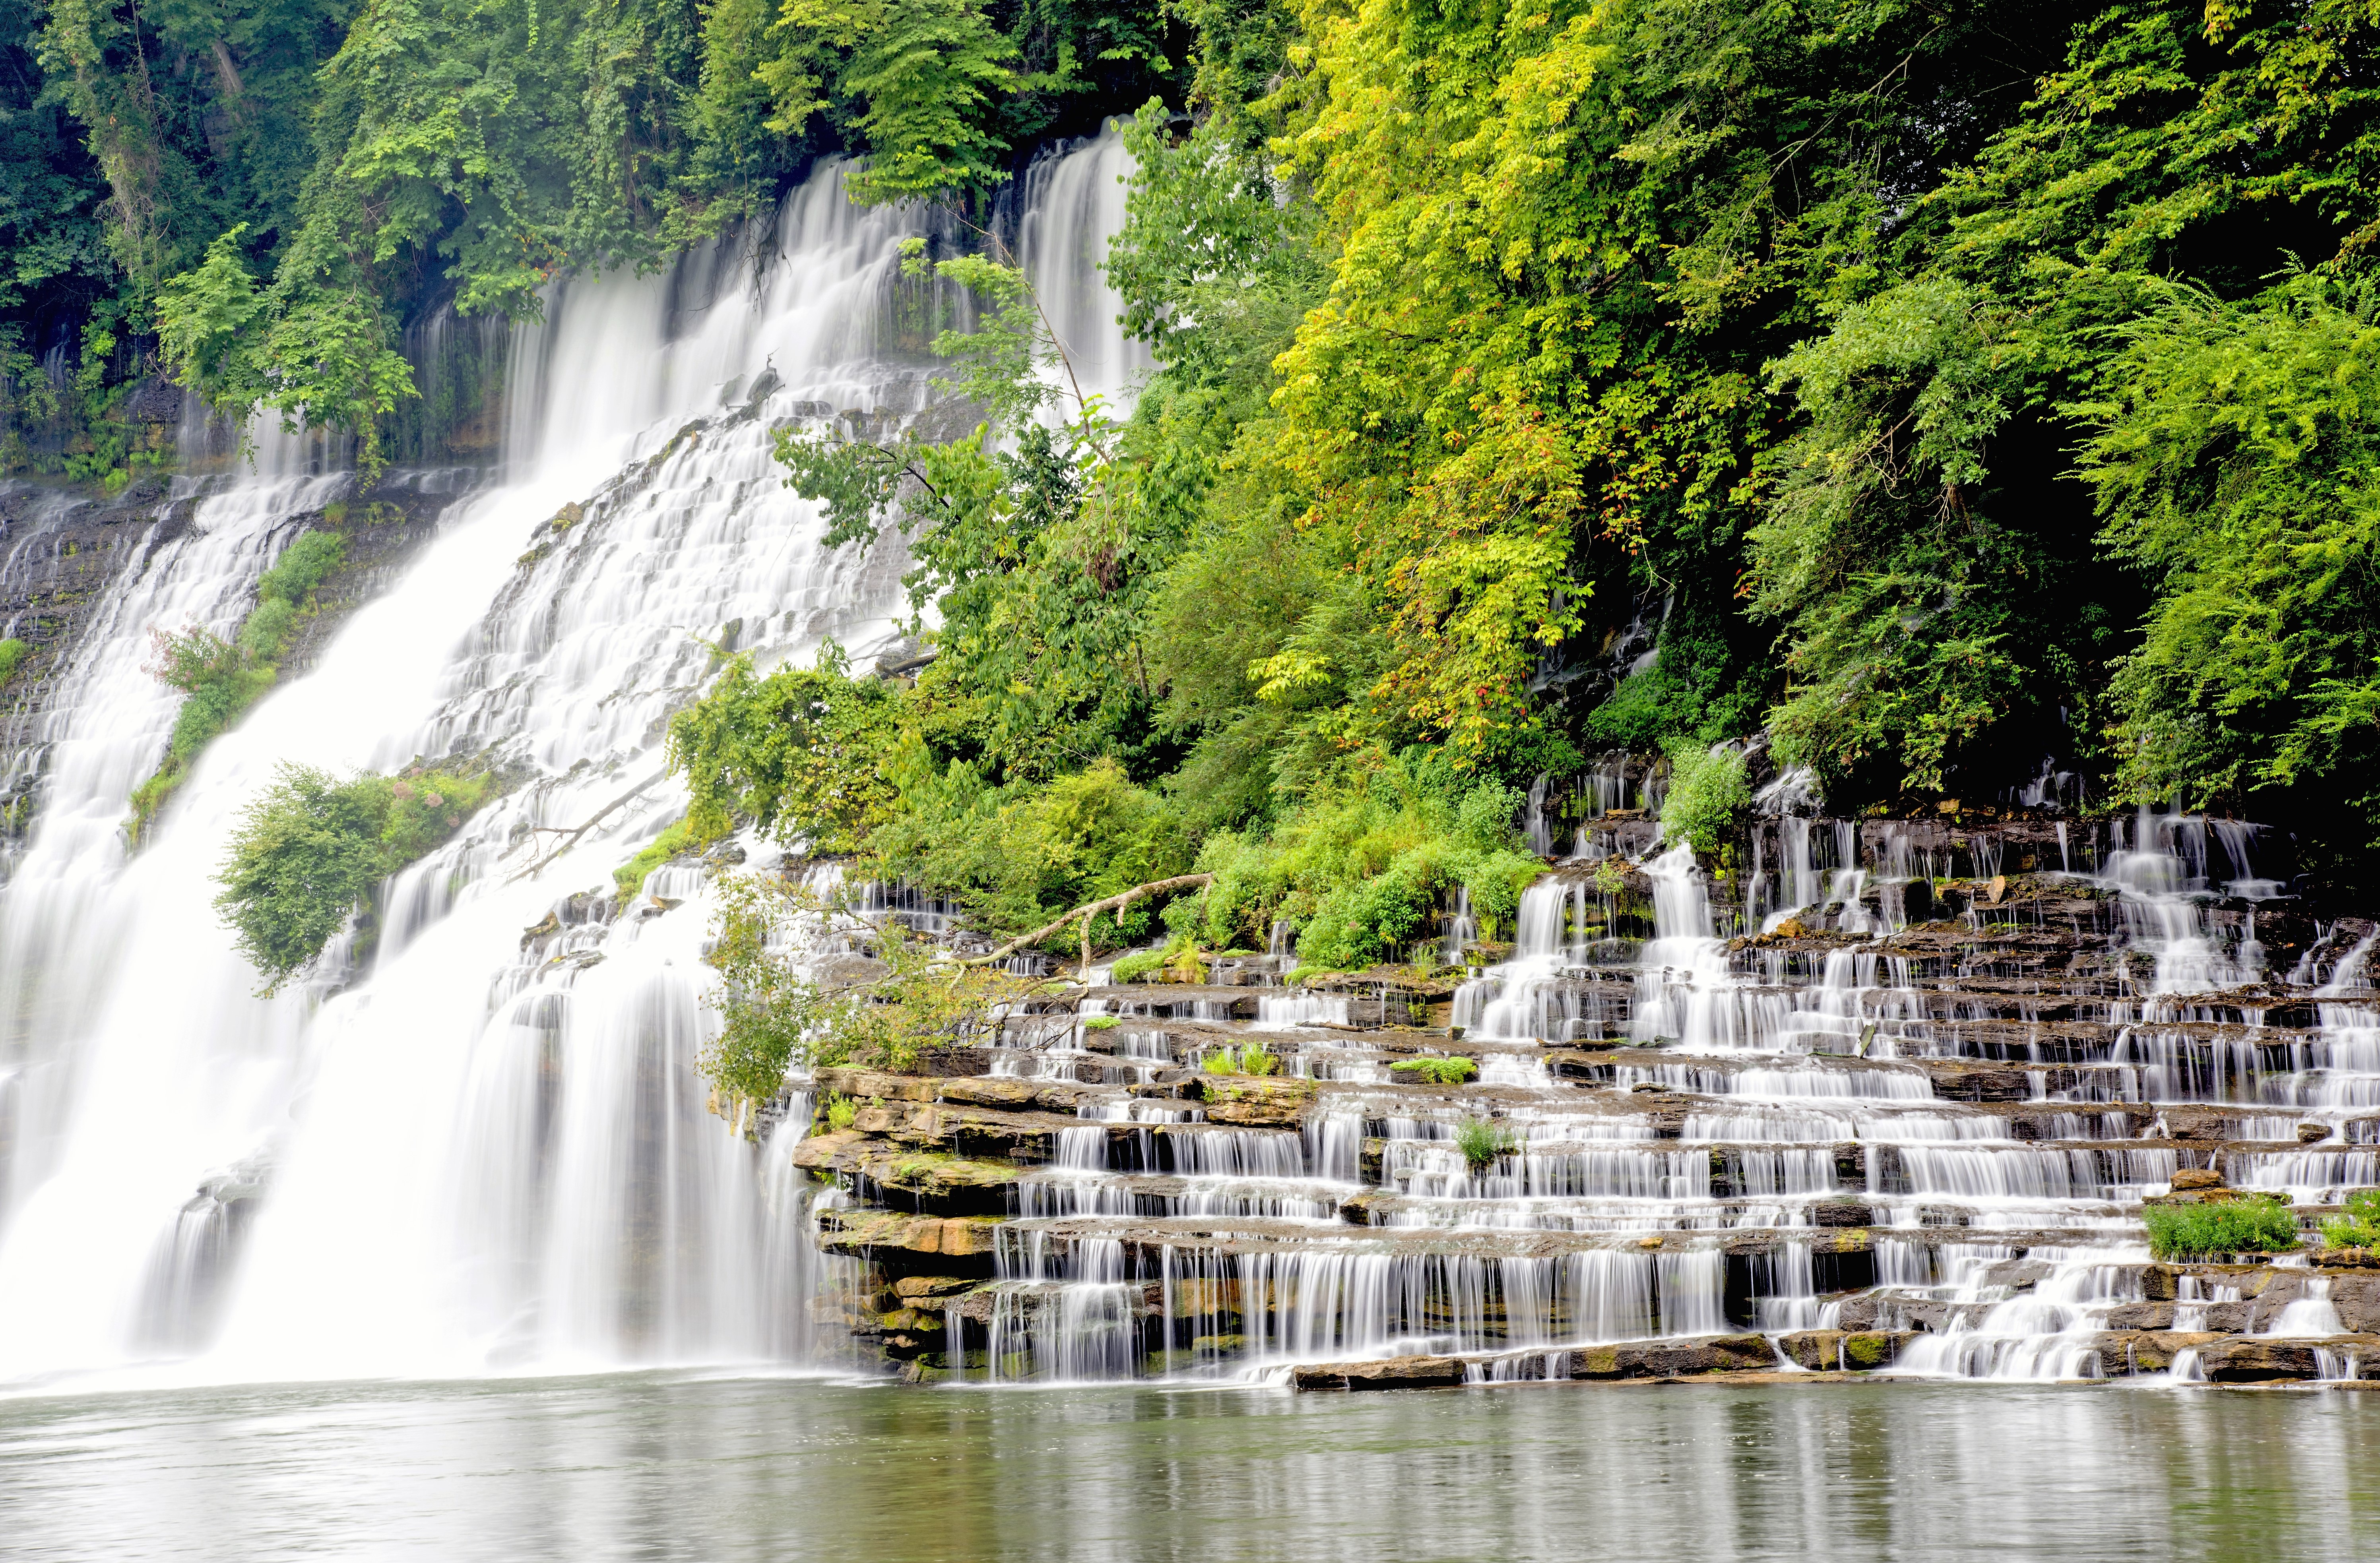
landscape, water, nature, waterfall, mountain, river, travel, environment, green, peaceful, park, landmark, tourism, body of water, water feature, tennessee, nature landscape, twins fall